Electronic voting in Brazil

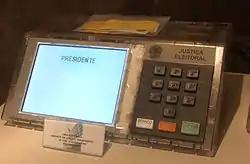
UE 2000 transparent prototype. Brazilian voting machine developed by Diebold-Procomp and used in the October 2000 municipal elections.

The first Brazilian voting machines were developed in 1996 by a Brazilian partnership of three companies Omnitech (previously known as TDA), Microbase and Unisys do Brasil attending the Superior Electoral Court (TSE) RFP for the Brazilian Elections in 1996. This machine was a modified IBM PC 80386 compatible clone, known as UE96. In 1998, Diebold-Procomp, Microbase and Samurai (formerly known as Omnitech) partnered to produce UE98. In 2000, Microbase and Diebold-Procomp developed the UE2000 together. In 2000, Brazil completed the first completely automated election.